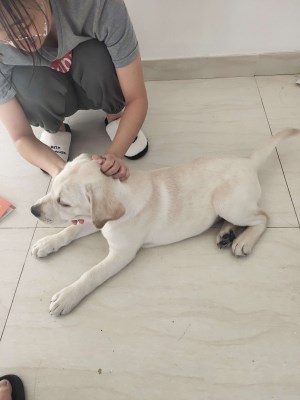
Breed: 3580-n000122-Labrador_retriever